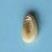
Maize quality: Good